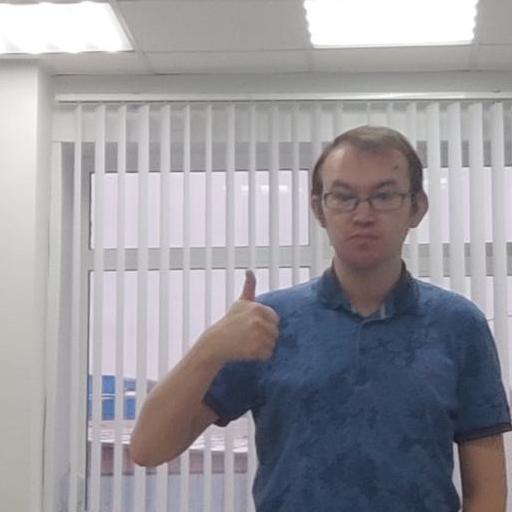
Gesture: like